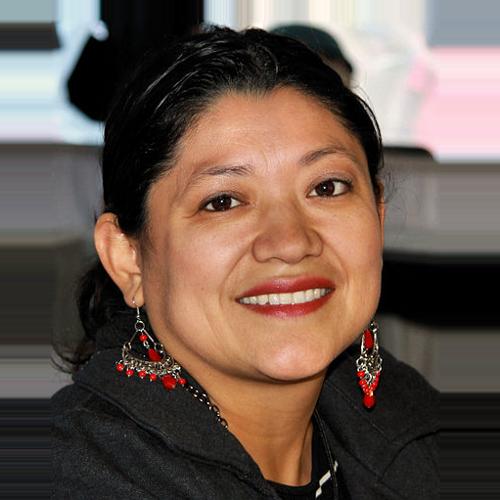
Age: 36